Jakob Tower

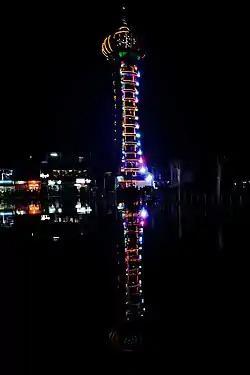
Night view of Jakob Tower from Fashion Square

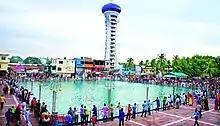

Jakob Tower is a tourist watchtower located in the Char Fasson town of Bhola Island in southern Bangladesh. Natural beauty can be enjoyed from this tower up to an area of . It is the tallest watchtower in Bangladesh as well as in the subcontinent. Built in the style of the Eiffel Tower, the 16-story watchtower can accommodate 50 visitors on each floor and 500 visitors throughout the tower.